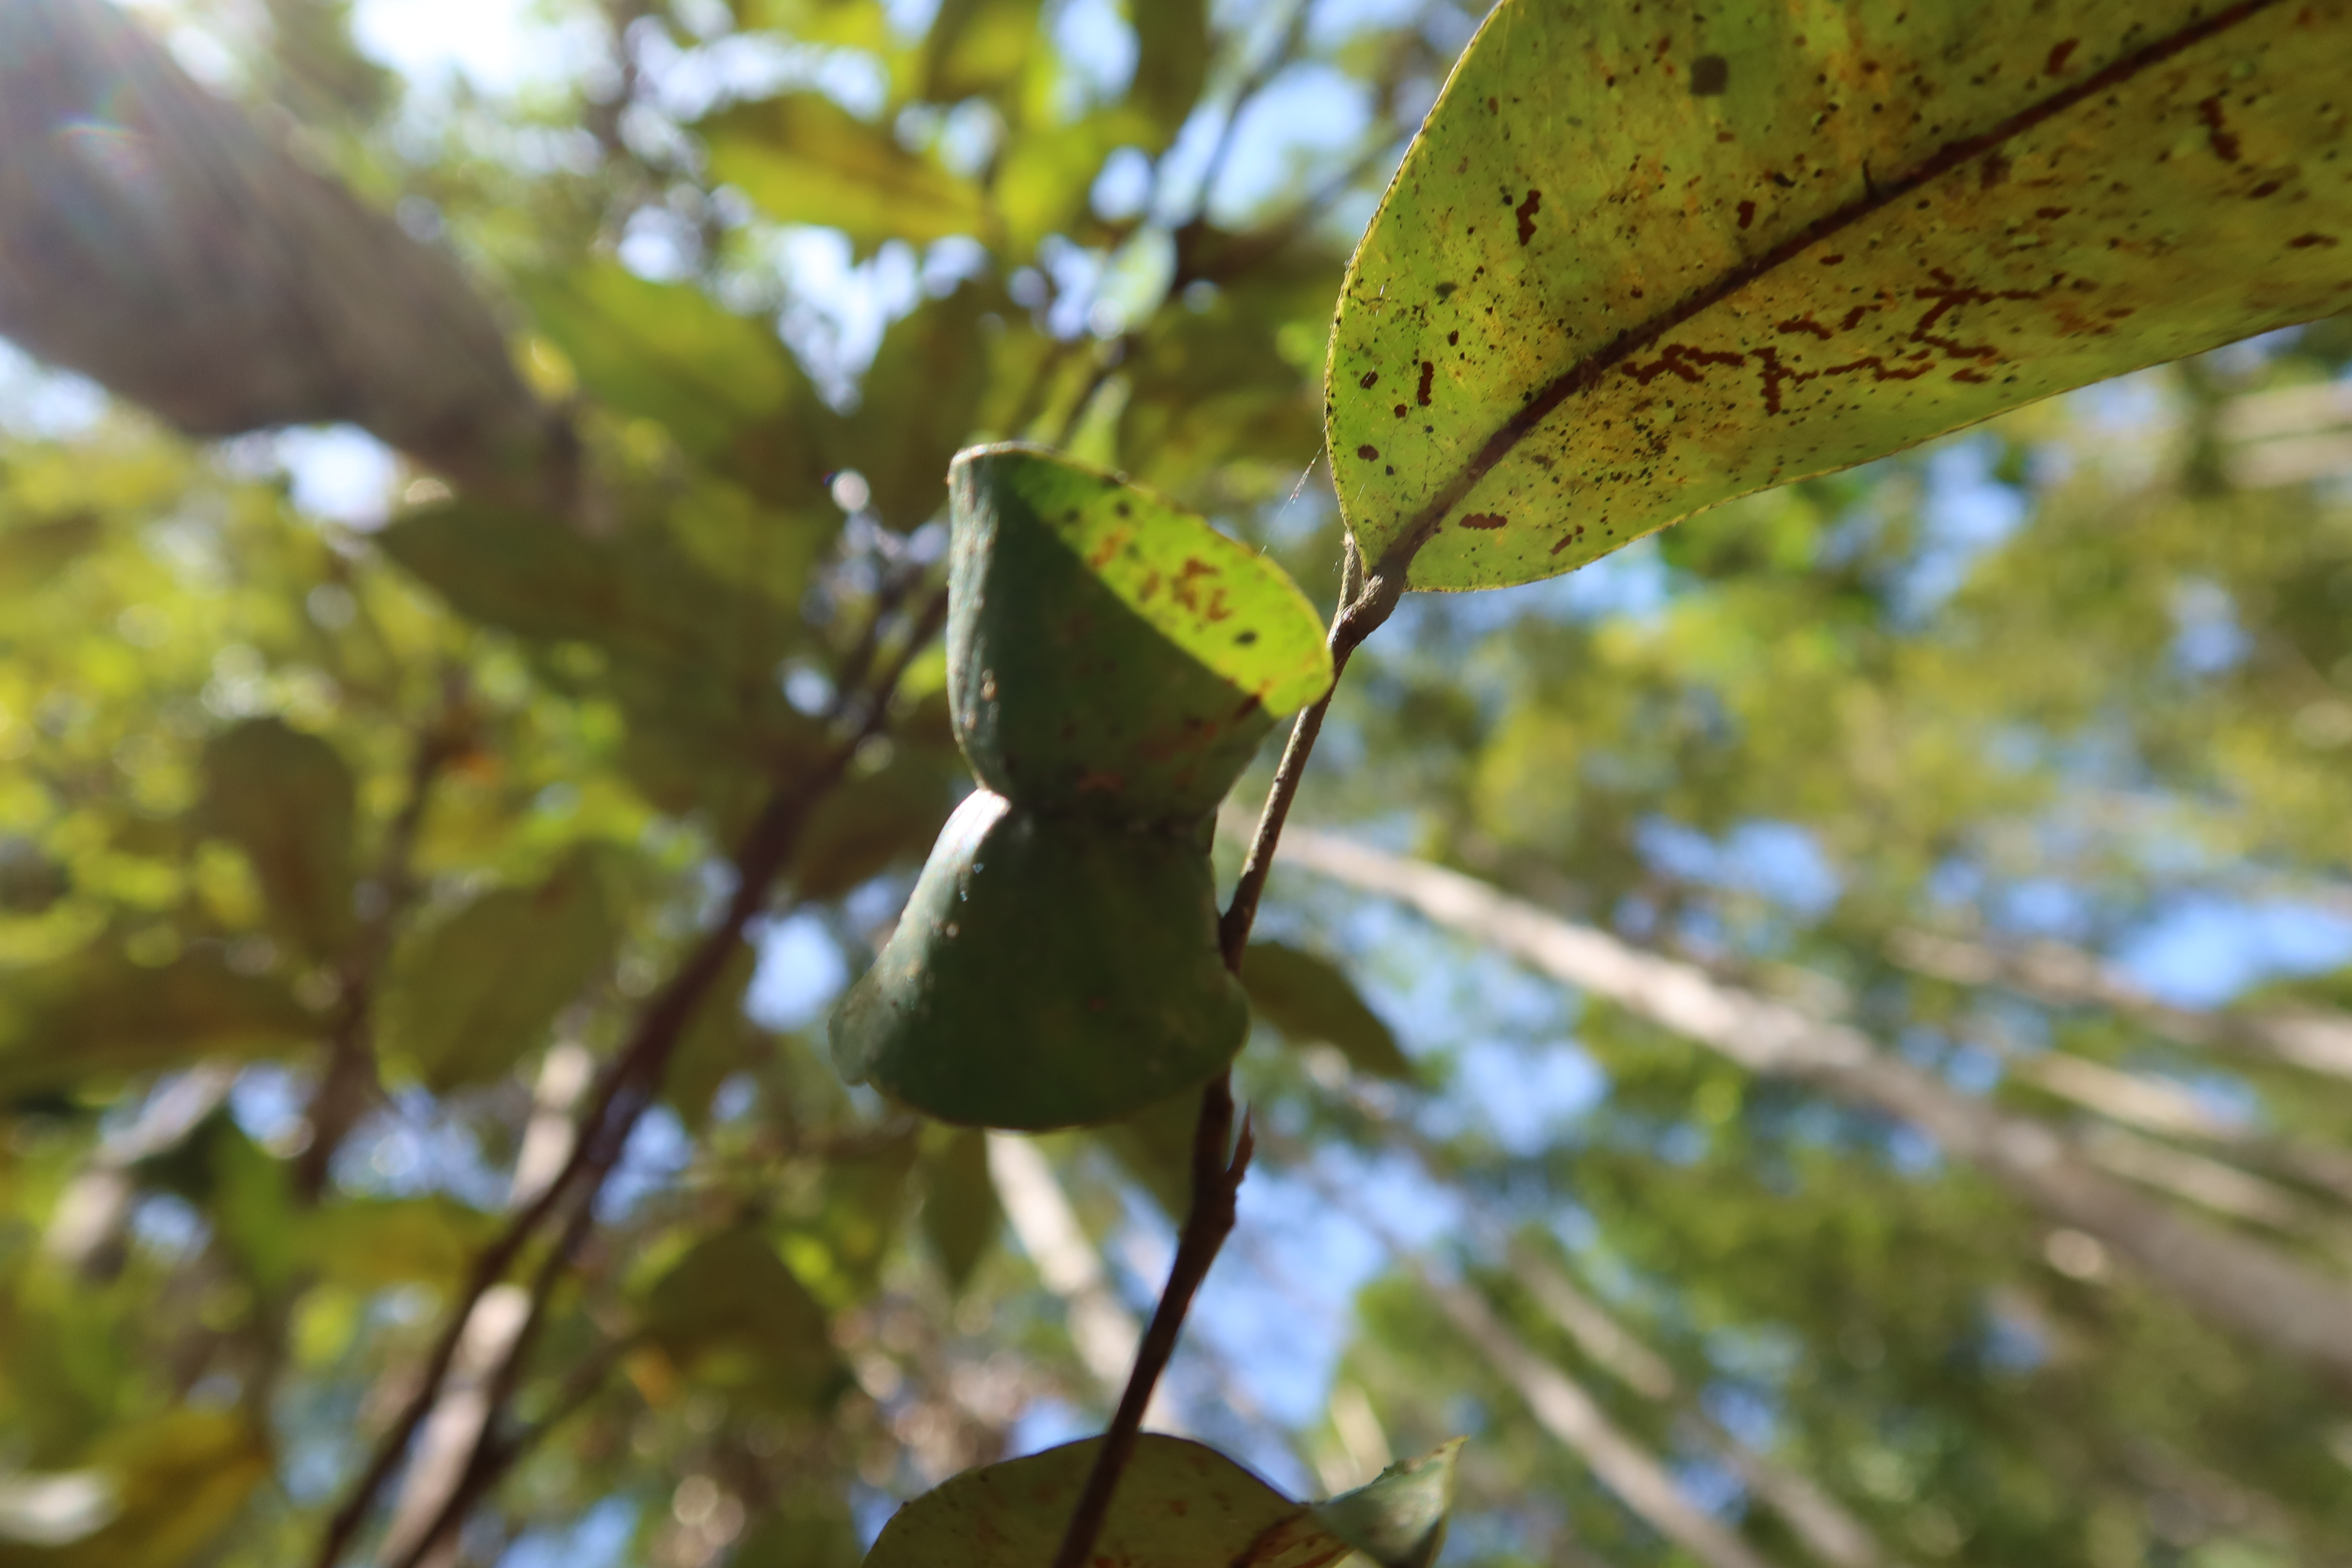
Label: Mosaic Viruses